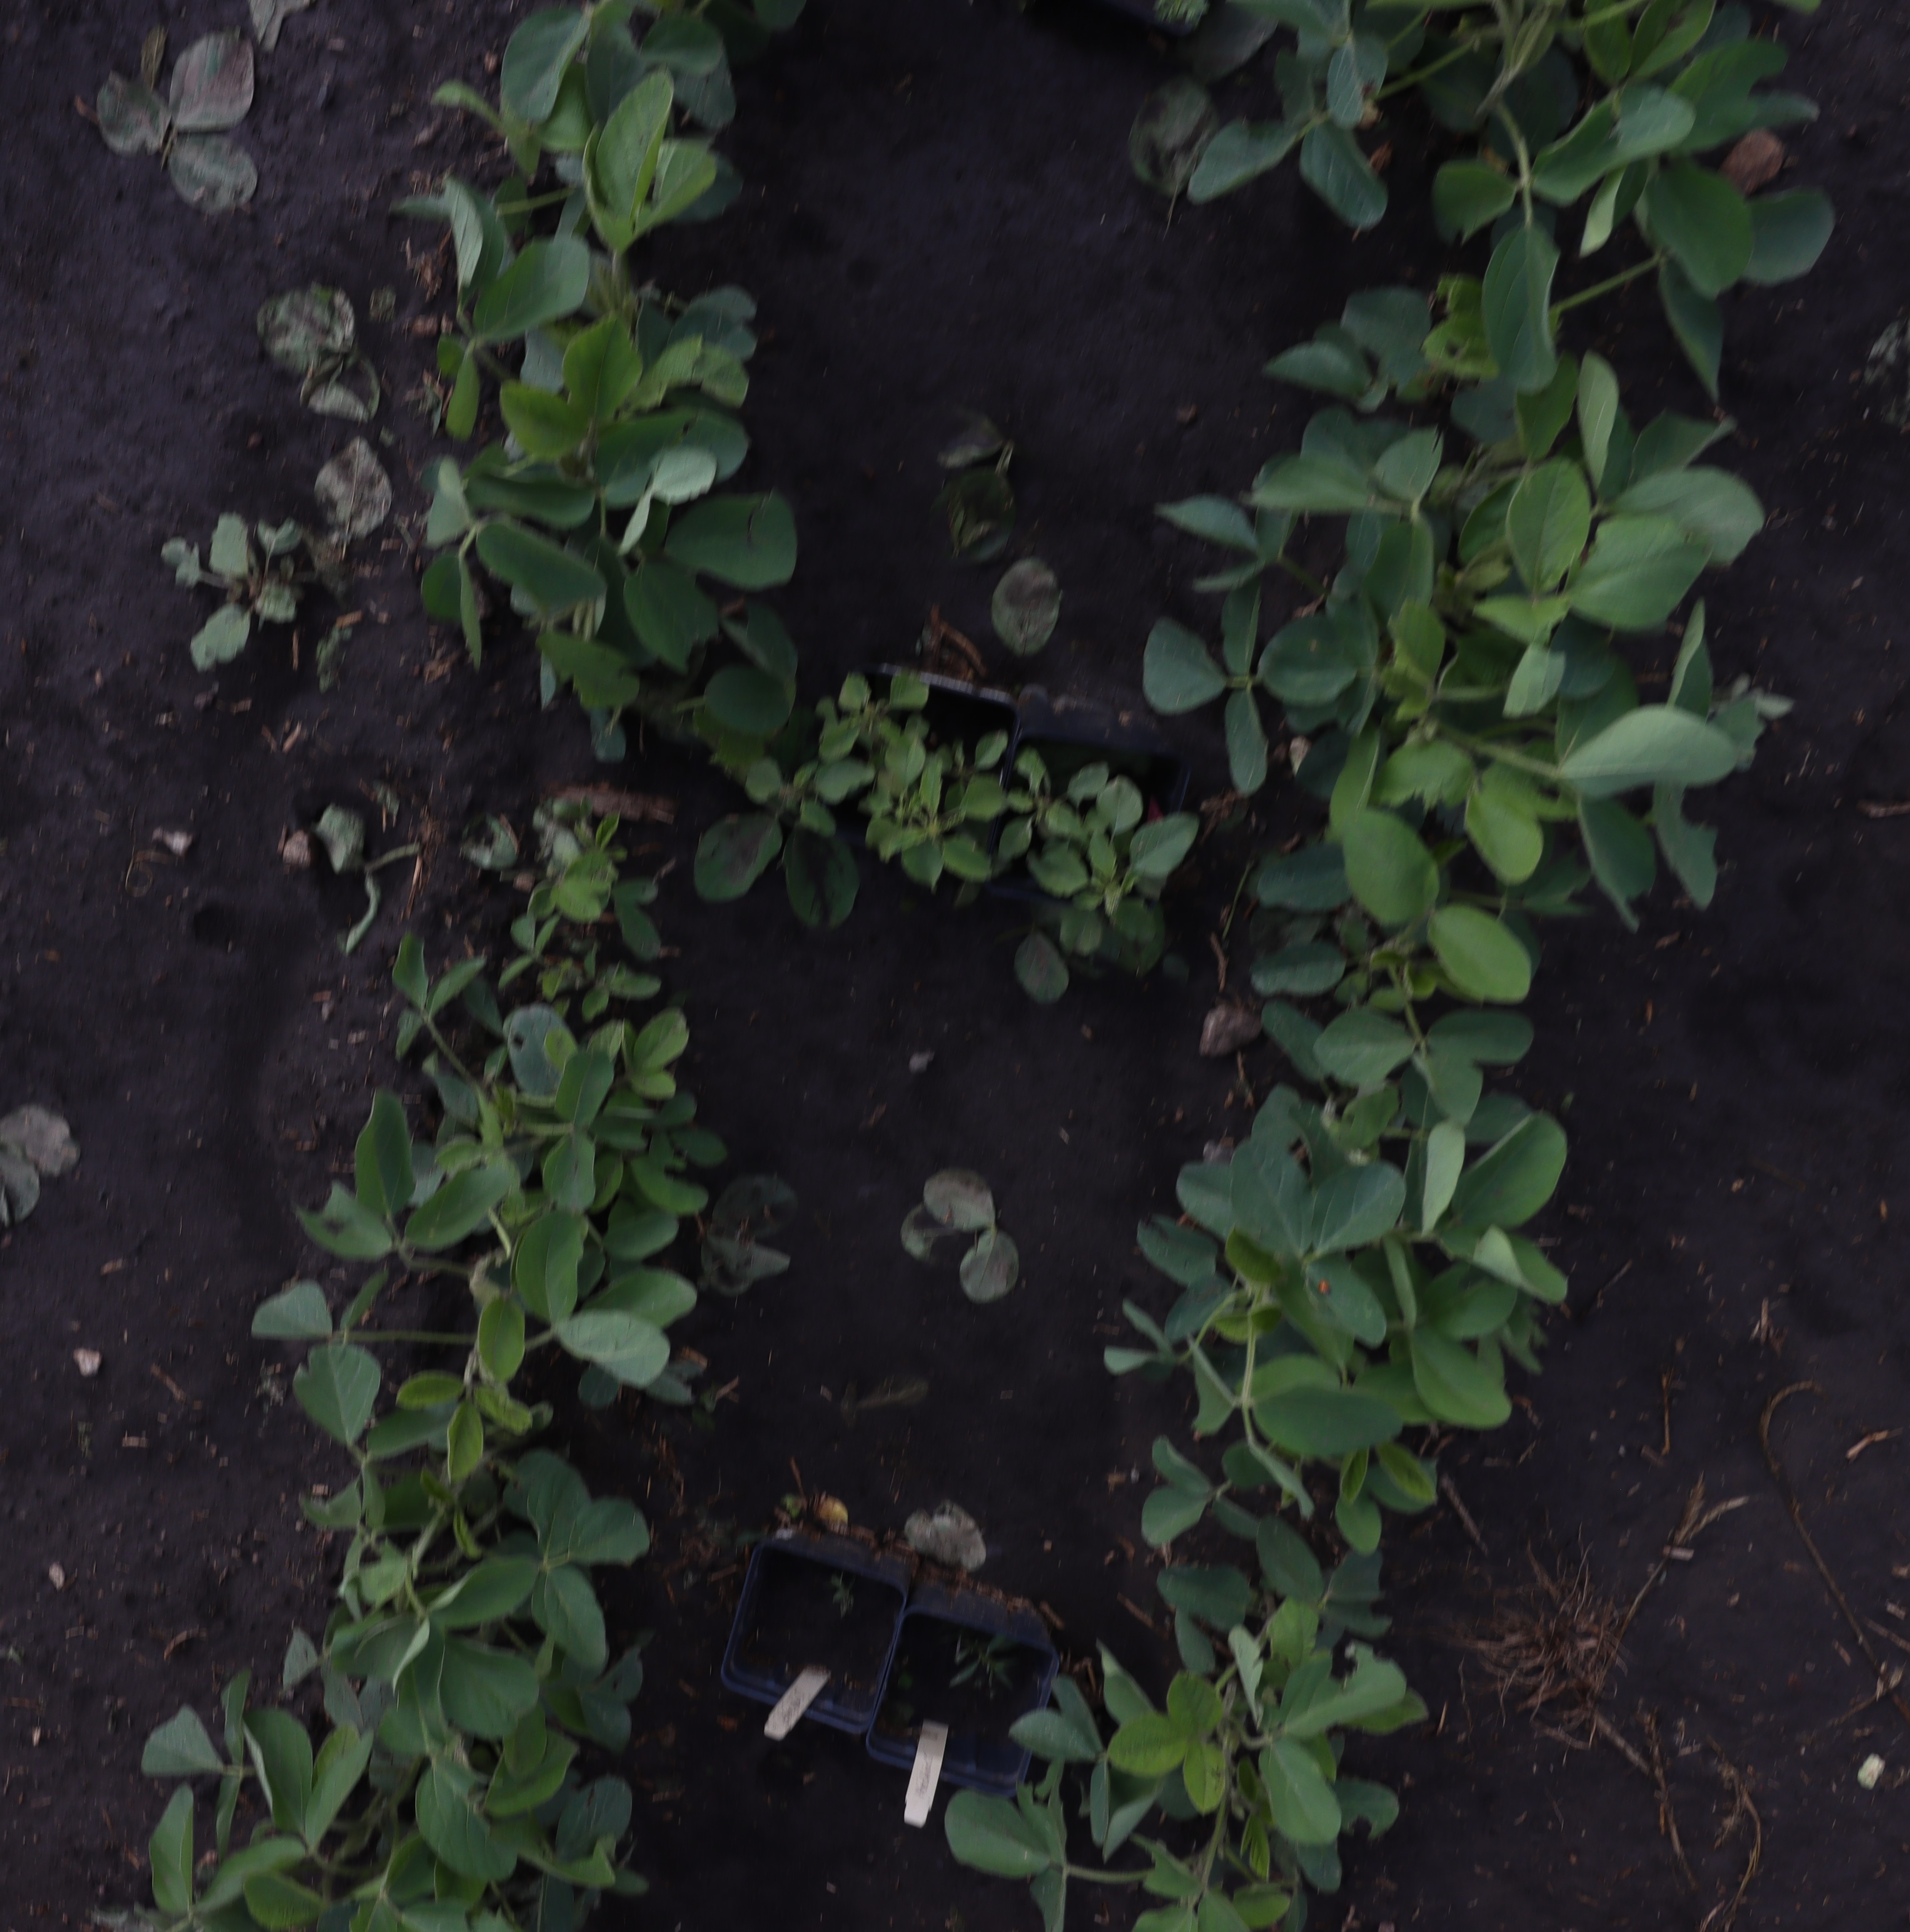
Crop: Soybean
Objects: Soybean, Soybean, Soybean, Soybean, Soybean, Soybean, Soybean, Redroot Pigweed, Redroot Pigweed